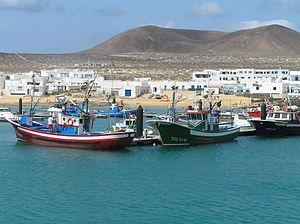
La Graciosa est une petite île des îles Canaries, faisant partie de l'archipel de Chinijo et rattachée à la commune de Teguise.